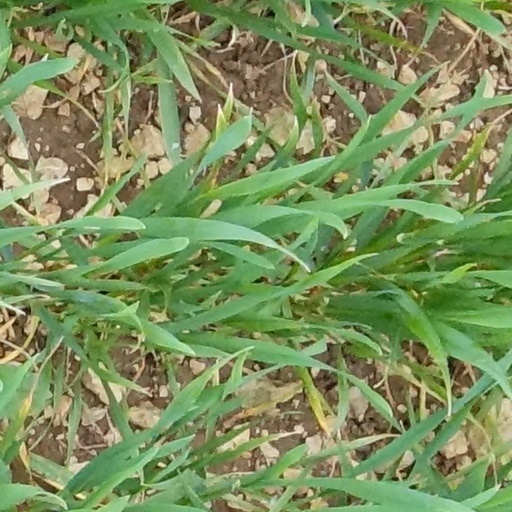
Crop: wheat